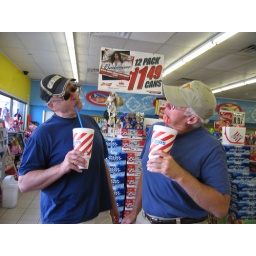
Jim &amp;amp; Jerry goofing off at Jims lake home in Wis.... ( May 2007)